Divine Mercy image

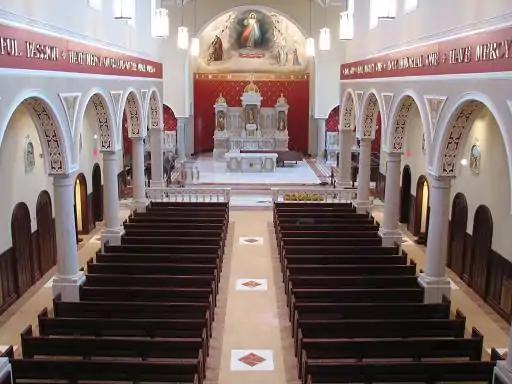
A 2006 rendition of the image above the altar of the sanctuary of the Fathers of Mercy

In 1959, the Vatican banned the image and its devotion for a number of factors. Some Polish bishops questioned Kowalska's claims and were uncomfortable with the image's similarity to the red-and-white Polish flag. Polish priests were reported to be interpreting the rays as a symbol of the flag. The ban on the image and devotion to it was lifted only on April 15, 1978, after lobbying of Pope Paul VI by Karol Wojtyla, who was a great advocate for Kowalska and who would become Pope John Paul II six months later.